Scottish Ambulance Service

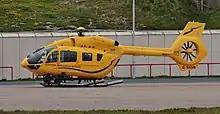
G-SASN - A previous Babcock-operated H145, with the callsign 'Helimed 02'

The Patient Transport Service carries over 1.3 million patients every year. This service is provided to patients who are physically or medically unfit to travel to hospital out-patient appointments by any other means so that they can still make their appointments. The service also handles non-emergency admissions, discharges, transport of palliative care patients and a variety of other specialised roles.